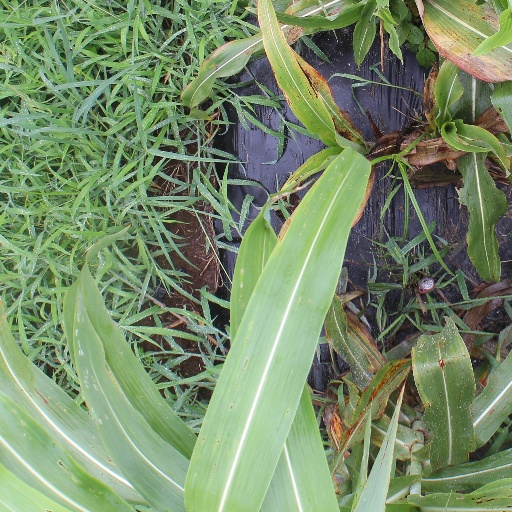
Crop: sorghum